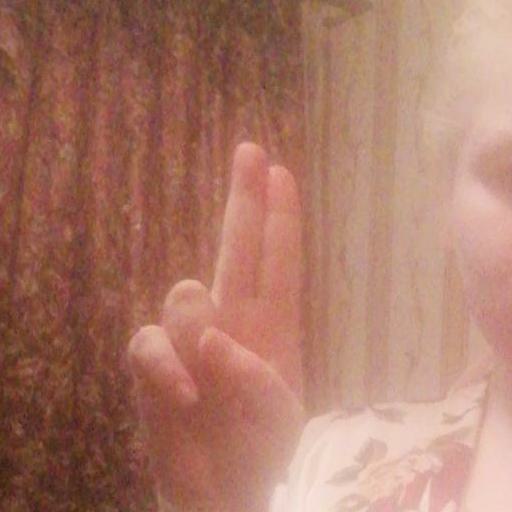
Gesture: two_up